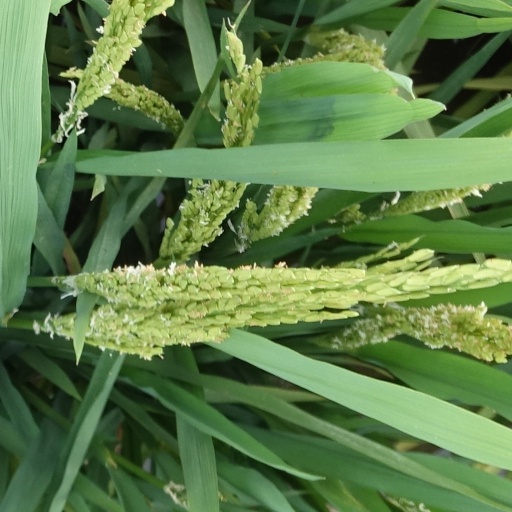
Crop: rice